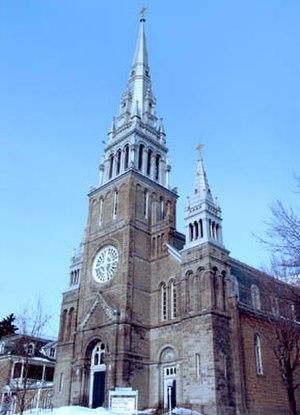
Cet article recense les lieux patrimoniaux des Laurentides inscrit au répertoire des lieux patrimoniaux du Canada, qu'ils soient de niveau provincial, fédéral ou municipal.